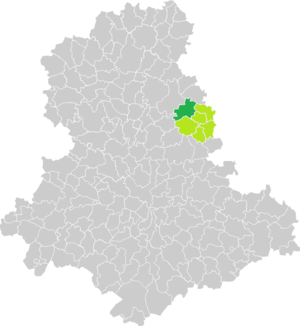
Carte de situation de la commune de Bersac-sur-Rivalier (en vert foncé) dans le votre Canton (en vert clair) sur une carte des communes de la Haute-Vienne